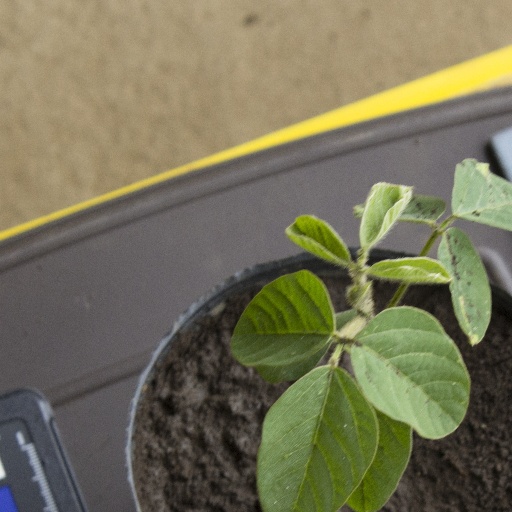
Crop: soybean